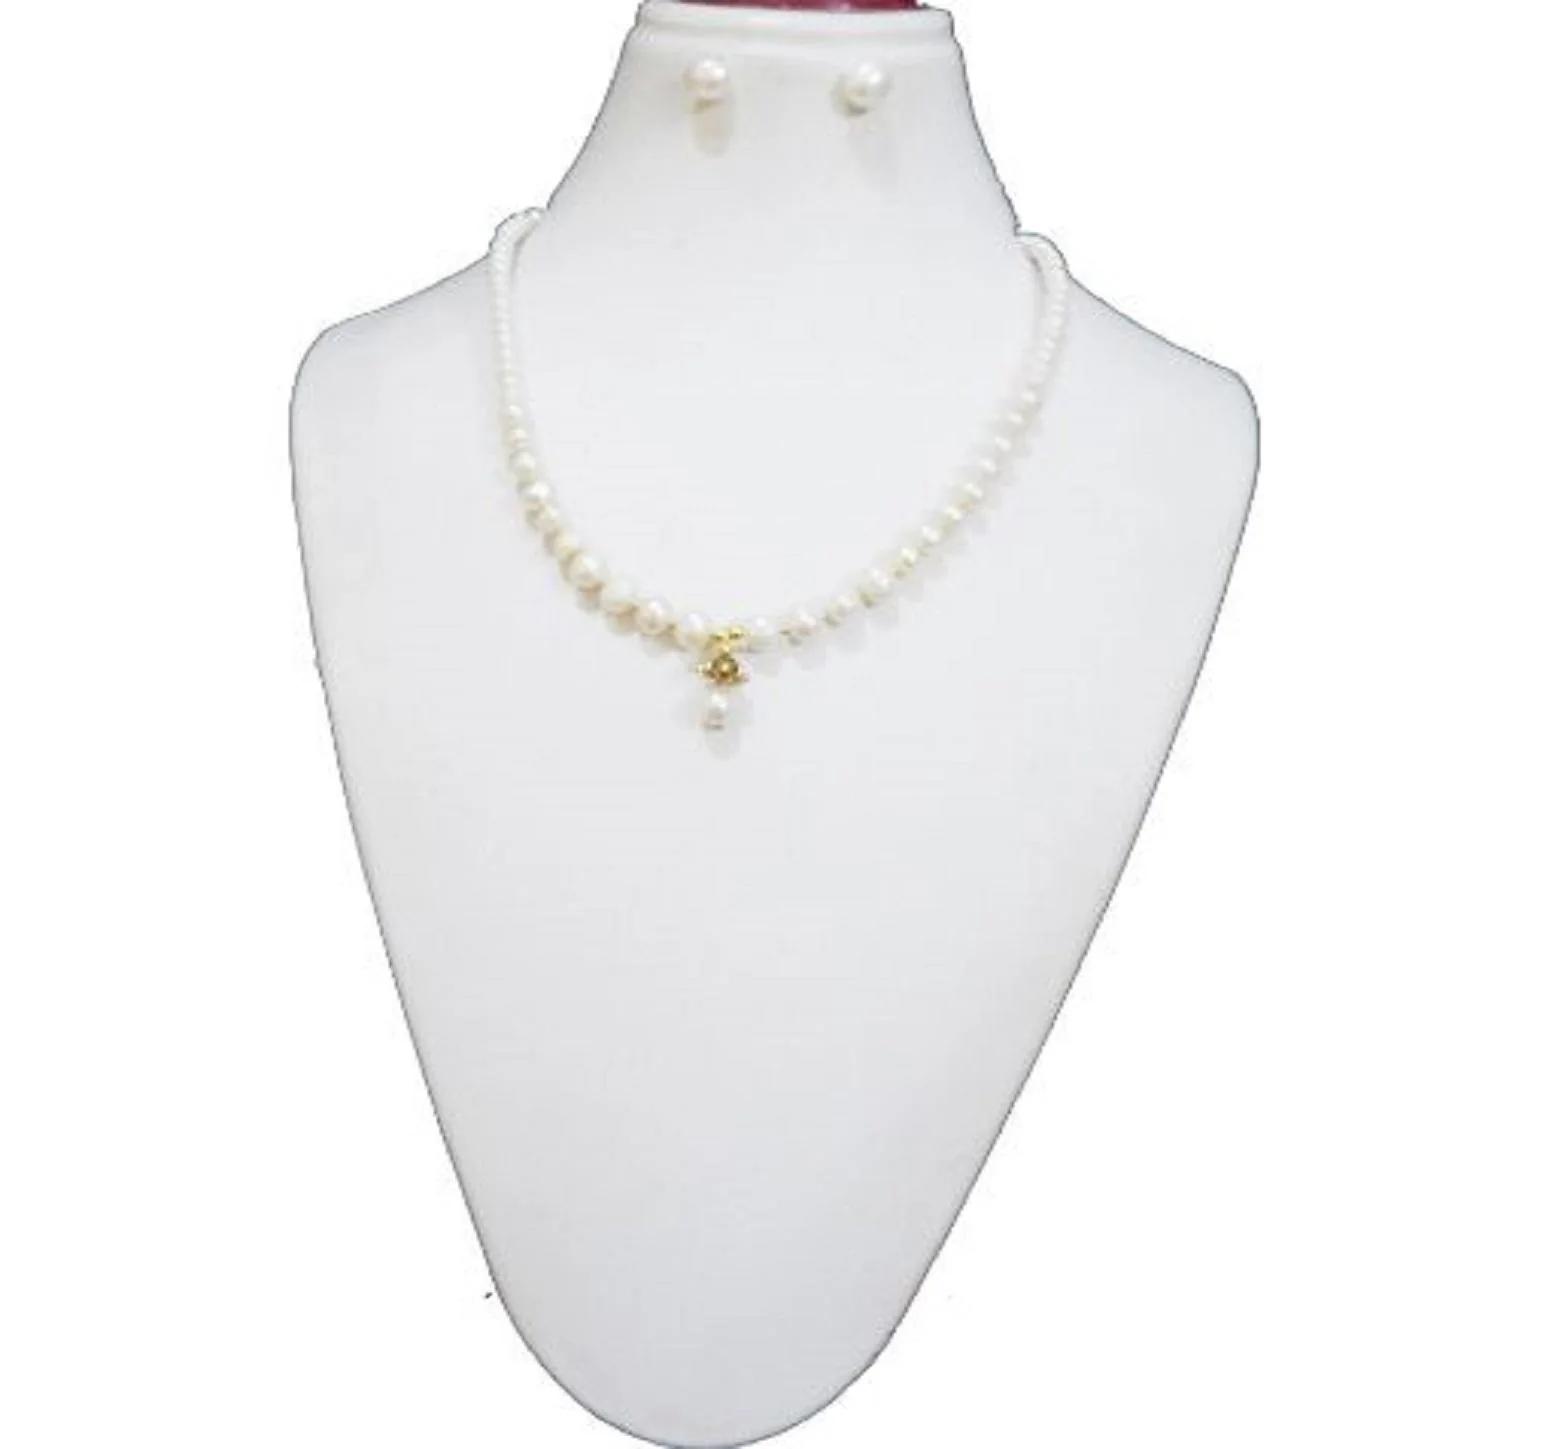
JAYA VISION ENTERPRISES Single Line Gradient Real Pearl Necklace
Type: Necklaces
Brand: JAYA VISION ENTERPRISES
Price: Rs. 1870
 Item Type : Real Pearl Necklace,Style : Real Pearl Single line Necklace,Finishing Detail : 8,6 & 5 mm Real pearl single Line with Gold Polish Copper findings Necklace With matching earrings.